Sine Mora

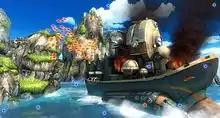
"Sine Mora" is a 2.5D shoot'em up. While the environment and objects are rendered in 3D, gameplay runs along a 2D plane.

"Sine Mora" (Latin meaning, "without delay") is a side scrolling shoot 'em up game. The player controls an airplane along two axes while attacking enemies. The gameplay world is rendered in 3D, and at key points an in-game cutscene plays in which the camera and plane move. These are often transitions into another part of the gameplay world, but are also used to give the player a new perspective for things such as boss battles. The plane's primary weapons can be upgraded, and players are equipped with a limited-use, more powerful secondary weapon to eliminate more on-screen enemies at one time. Consecutive kills with the primary weapon will increase the game's score multiplier, while use of the secondary weapon or time manipulation will reset the multiplier. The player's final score is determined by a number of factors including kills, damage taken, and powerups collected.